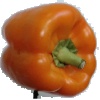
Label: Pepper Orange 1